Daimler L20

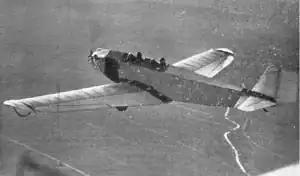

The Daimler L20, later known as the Klemm-Daimler L20, was one of the first light aircraft to be built in significant numbers. A two-seater with an engine of only , it demonstrated the ability of a small aircraft to cope with flights over the Alps in winter and to make transcontinental journeys of over 36,000 km.